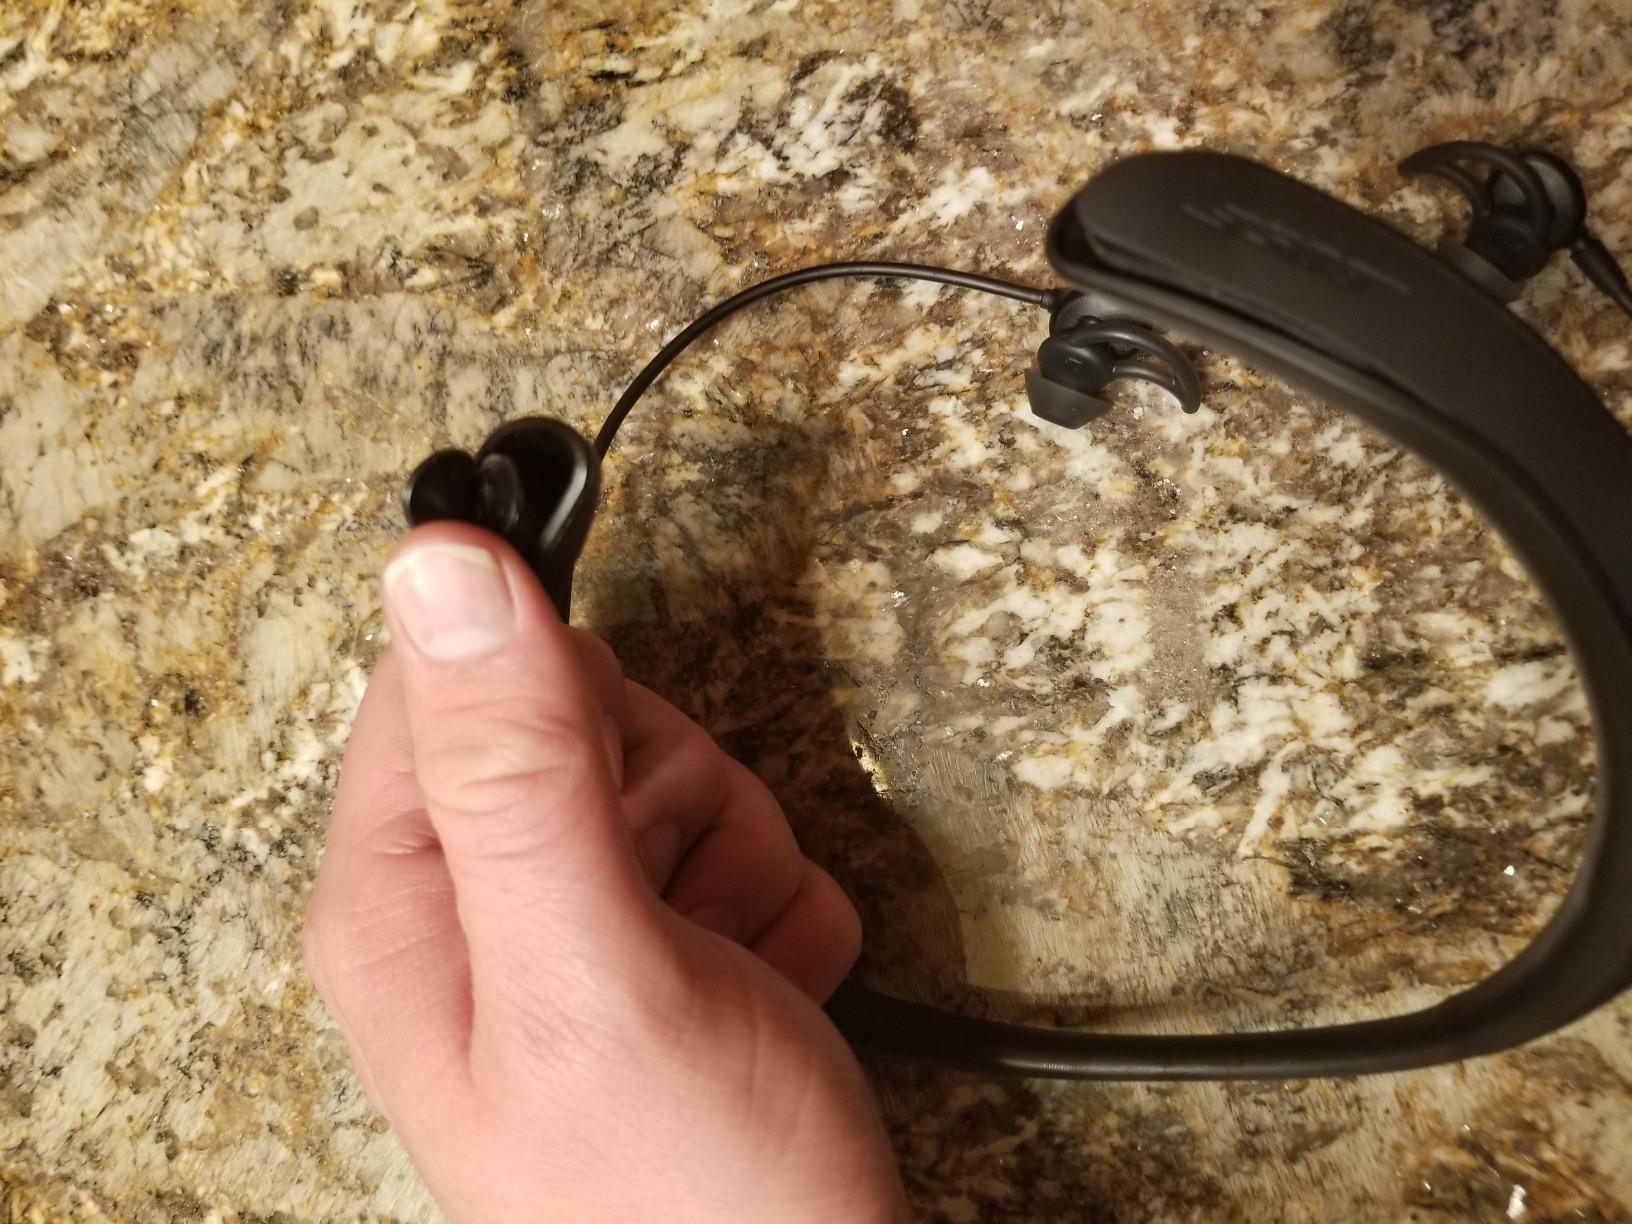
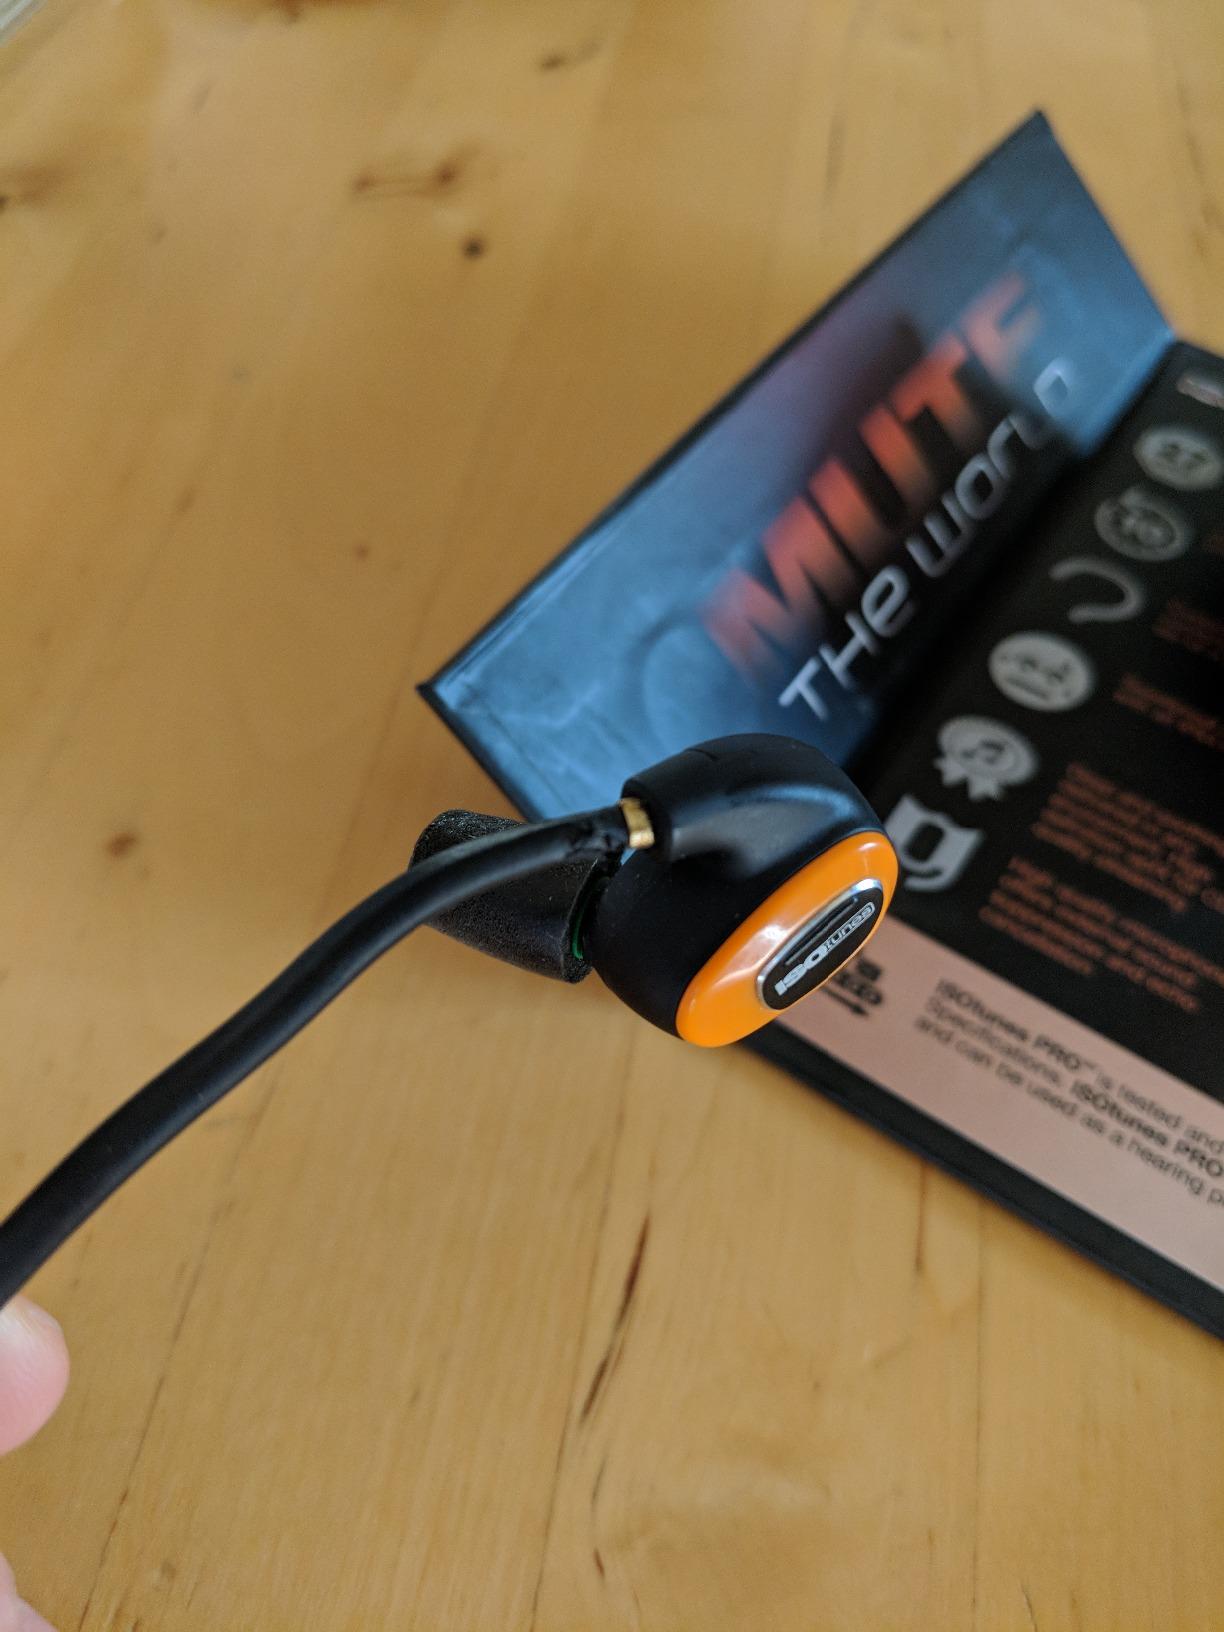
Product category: headphones
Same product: no